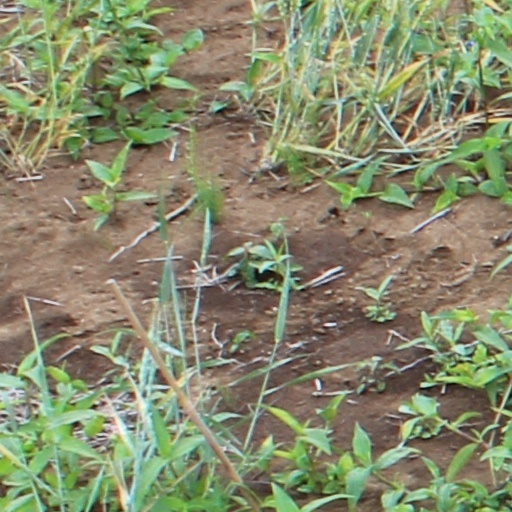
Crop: wheat